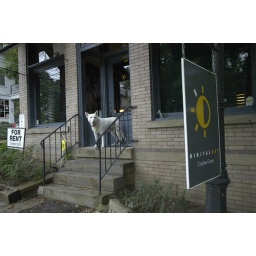
Luke, standing in the the front door of the soon-to-be old DigitalDay office in Peninsula, Ohio.